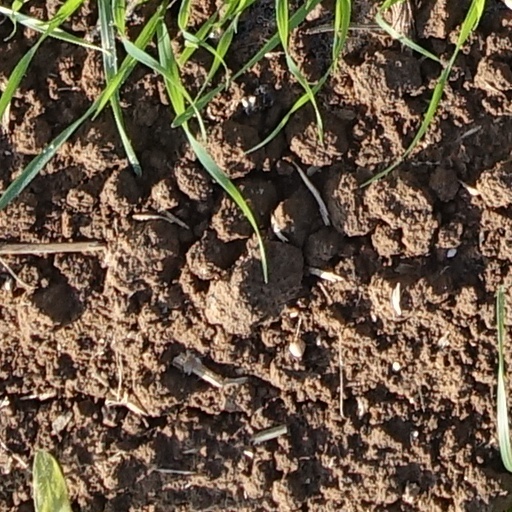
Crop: wheat